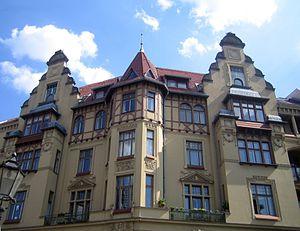
La Viktoria-Luise-Platz est une place hexagonale classée de Berlin qui se trouve dans le quartier de Schöneberg. Elle honore la mémoire de la fille unique de Guillaume II, la princesse Victoria-Louise de Prusse.